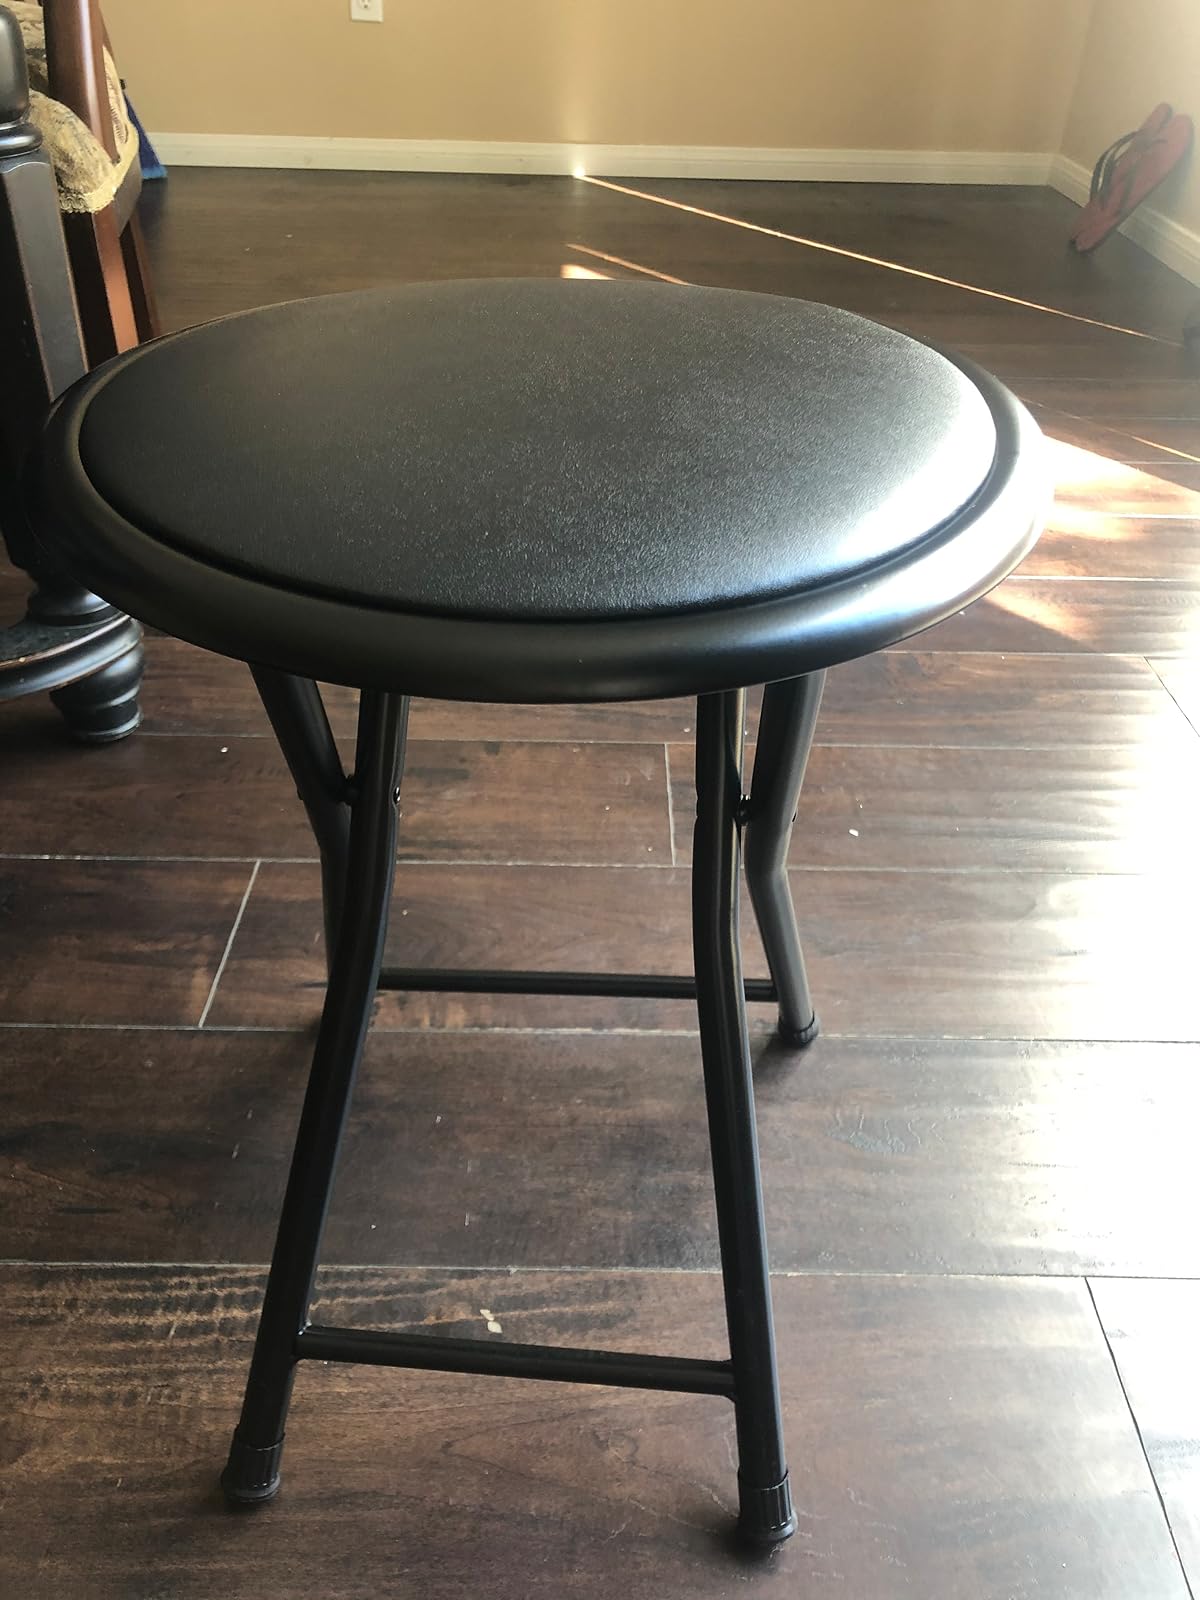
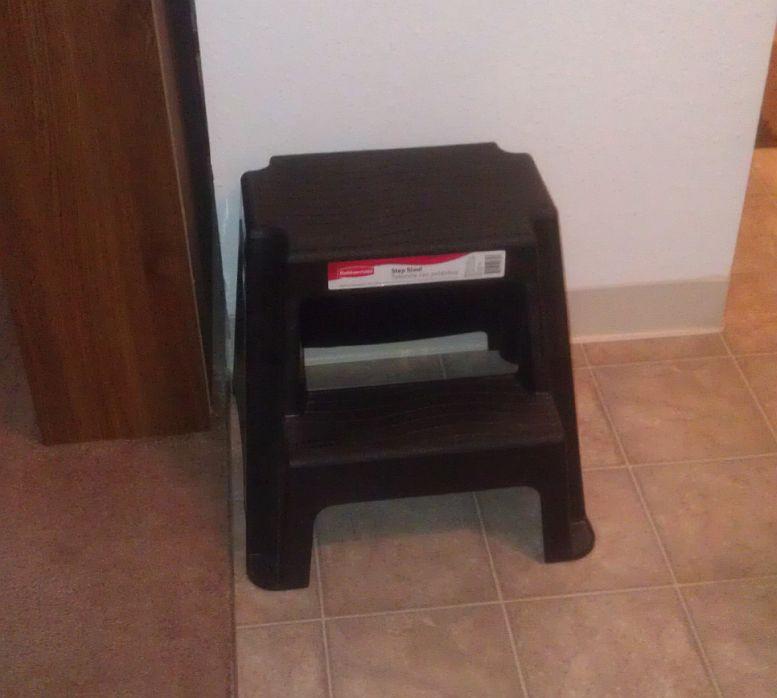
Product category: stool
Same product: no